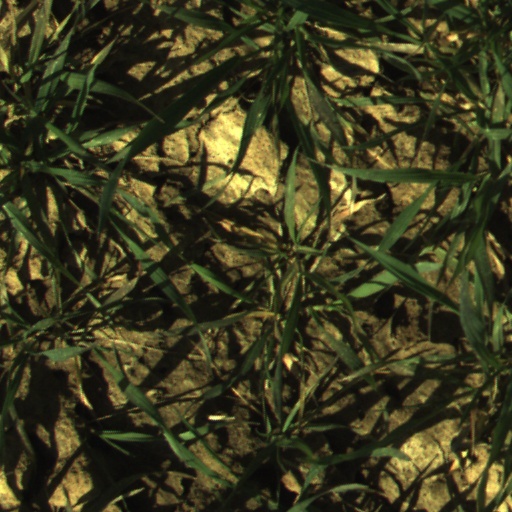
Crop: wheat